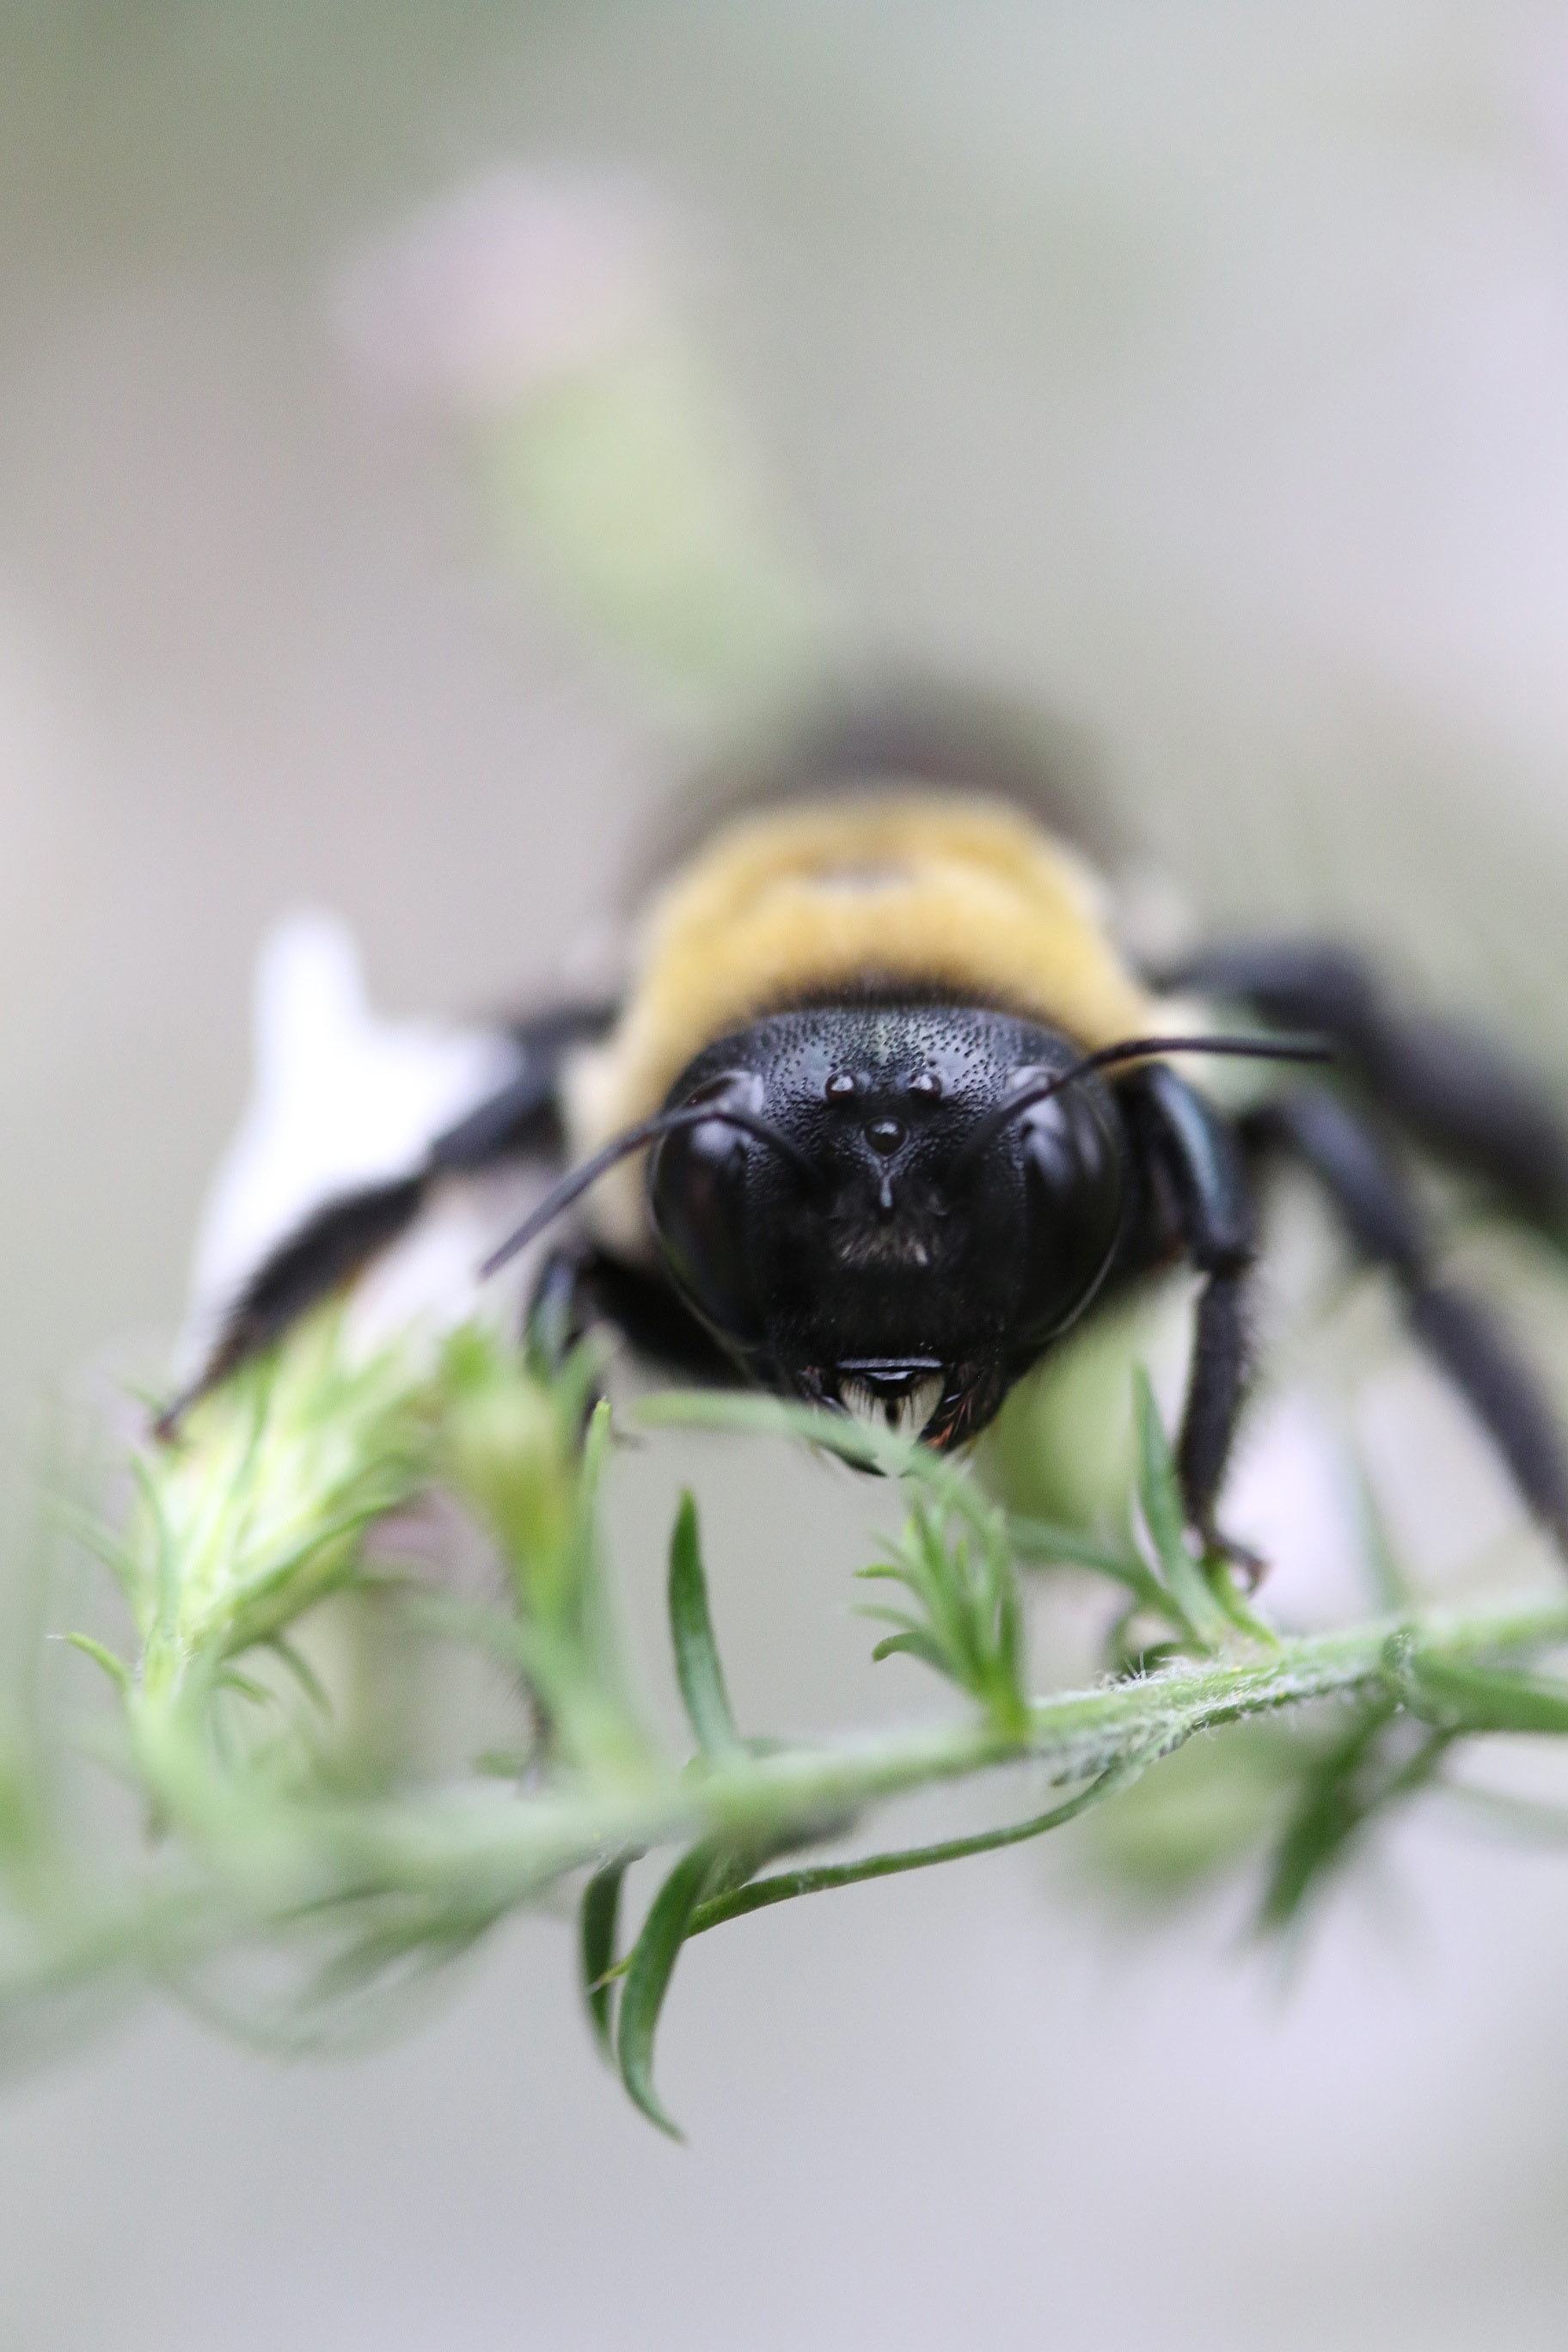
nature, plant, photography, flower, fly, insect, fauna, invertebrate, close up, bee, bumblebee, beetle, macro photography, arthropod, membrane winged insect